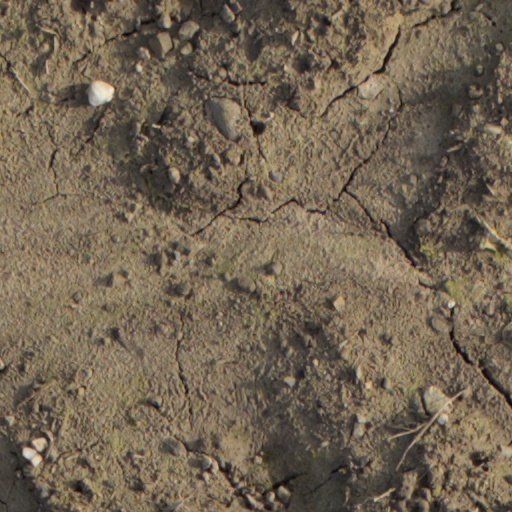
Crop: wheat